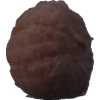
Label: orange_peeled